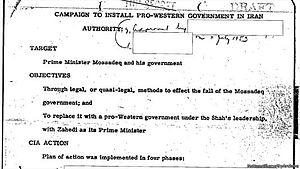
Mohammad Mossadegh, né le 16 juin 1882 à Téhéran et mort le 5 mars 1967 à Ahmadabad, est un homme d'État iranien. Il est le cofondateur du Front national iranien et Premier ministre par deux fois, de 1951 à 1952, puis de 1952 à 1953, date du renversement de son gouvernement par un coup d'État.